Sports in Hyderabad

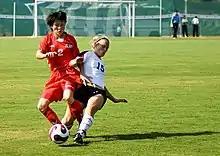
A scene from the 2007 Military World Games.

During the rule of the Nizams of Hyderabad, the Nizams as well as the nobility patronized the games. The sixth Nizam, or Asaf Jah VI was fond of horse racing and established the Hyderabad Race Club in 1868.